Miwa Asao

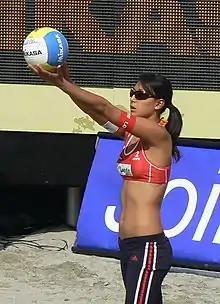
Asao competing in Norway in 2008

is a female Japanese beach volleyball player. Referred to in media reports as the "pixie of beach volleyball" or simply "pixie of the beach" for her good looks, Asao helped to popularize beach volleyball in Japan. She became a national celebrity from the many articles written on her in Japanese magazines and newspapers, and through her numerous appearances on television.